Alexander Thomson (congressman)

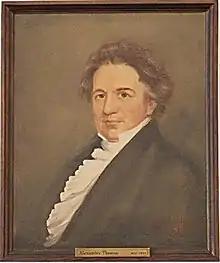

Alexander Thomson (January 12, 1788 – August 2, 1848) was a member of the U.S. House of Representatives from Pennsylvania in the mid-1820s, judge, and law professor. He opened a law school in Chambersburg, that became the law department of Marshall College.